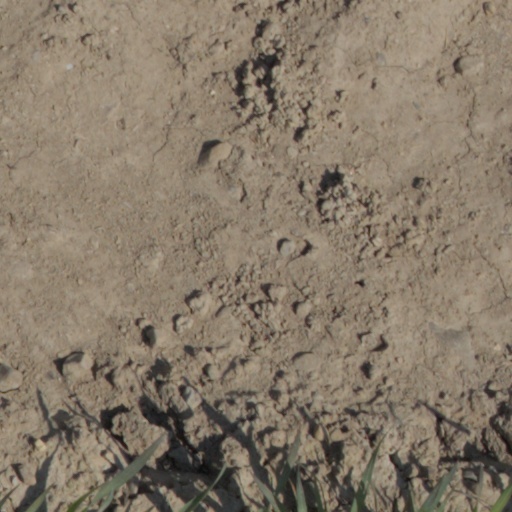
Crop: wheat